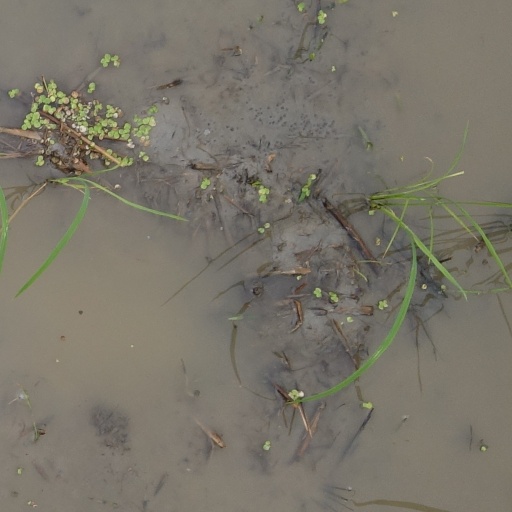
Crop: rice